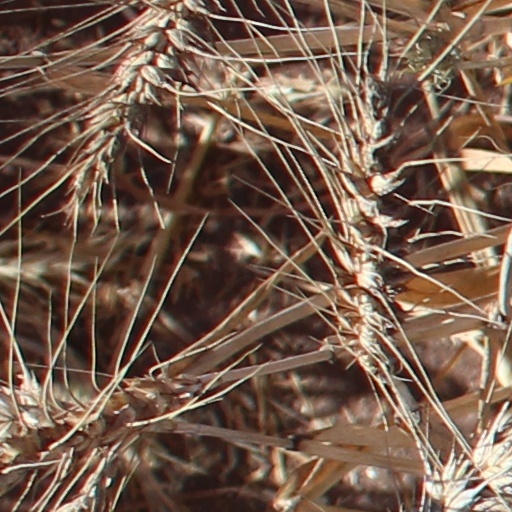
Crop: wheat